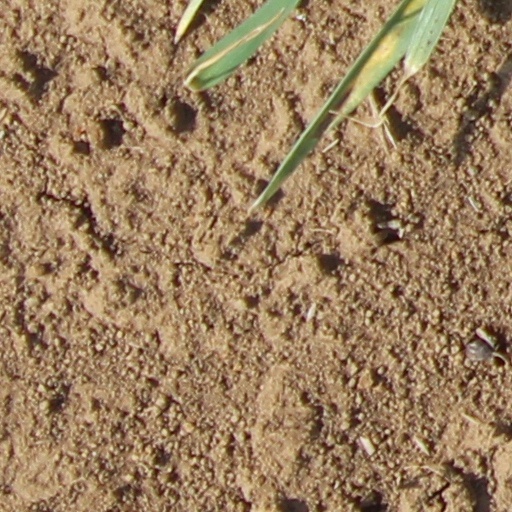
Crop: wheat